Freddie Ryder

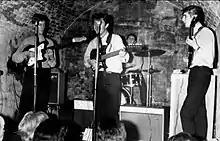
The Beatcombers performing at the Cavern Club, Liverpool in 1963. Left to right: Tony Priestley, Freddie Ryder, John Hayes, Mike Kelly

Freddie Ryder (born Self; 3 April 1942 – 22 January 2021) was a British singer and rhythm guitarist from Liverpool. He was part of the 'Beat Movement' that spawned a raft of British bands who conquered the charts in the early 1960s.